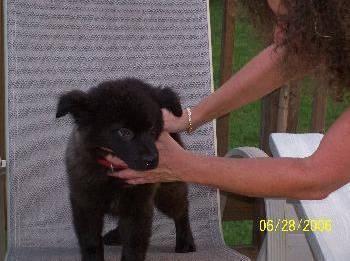
dog